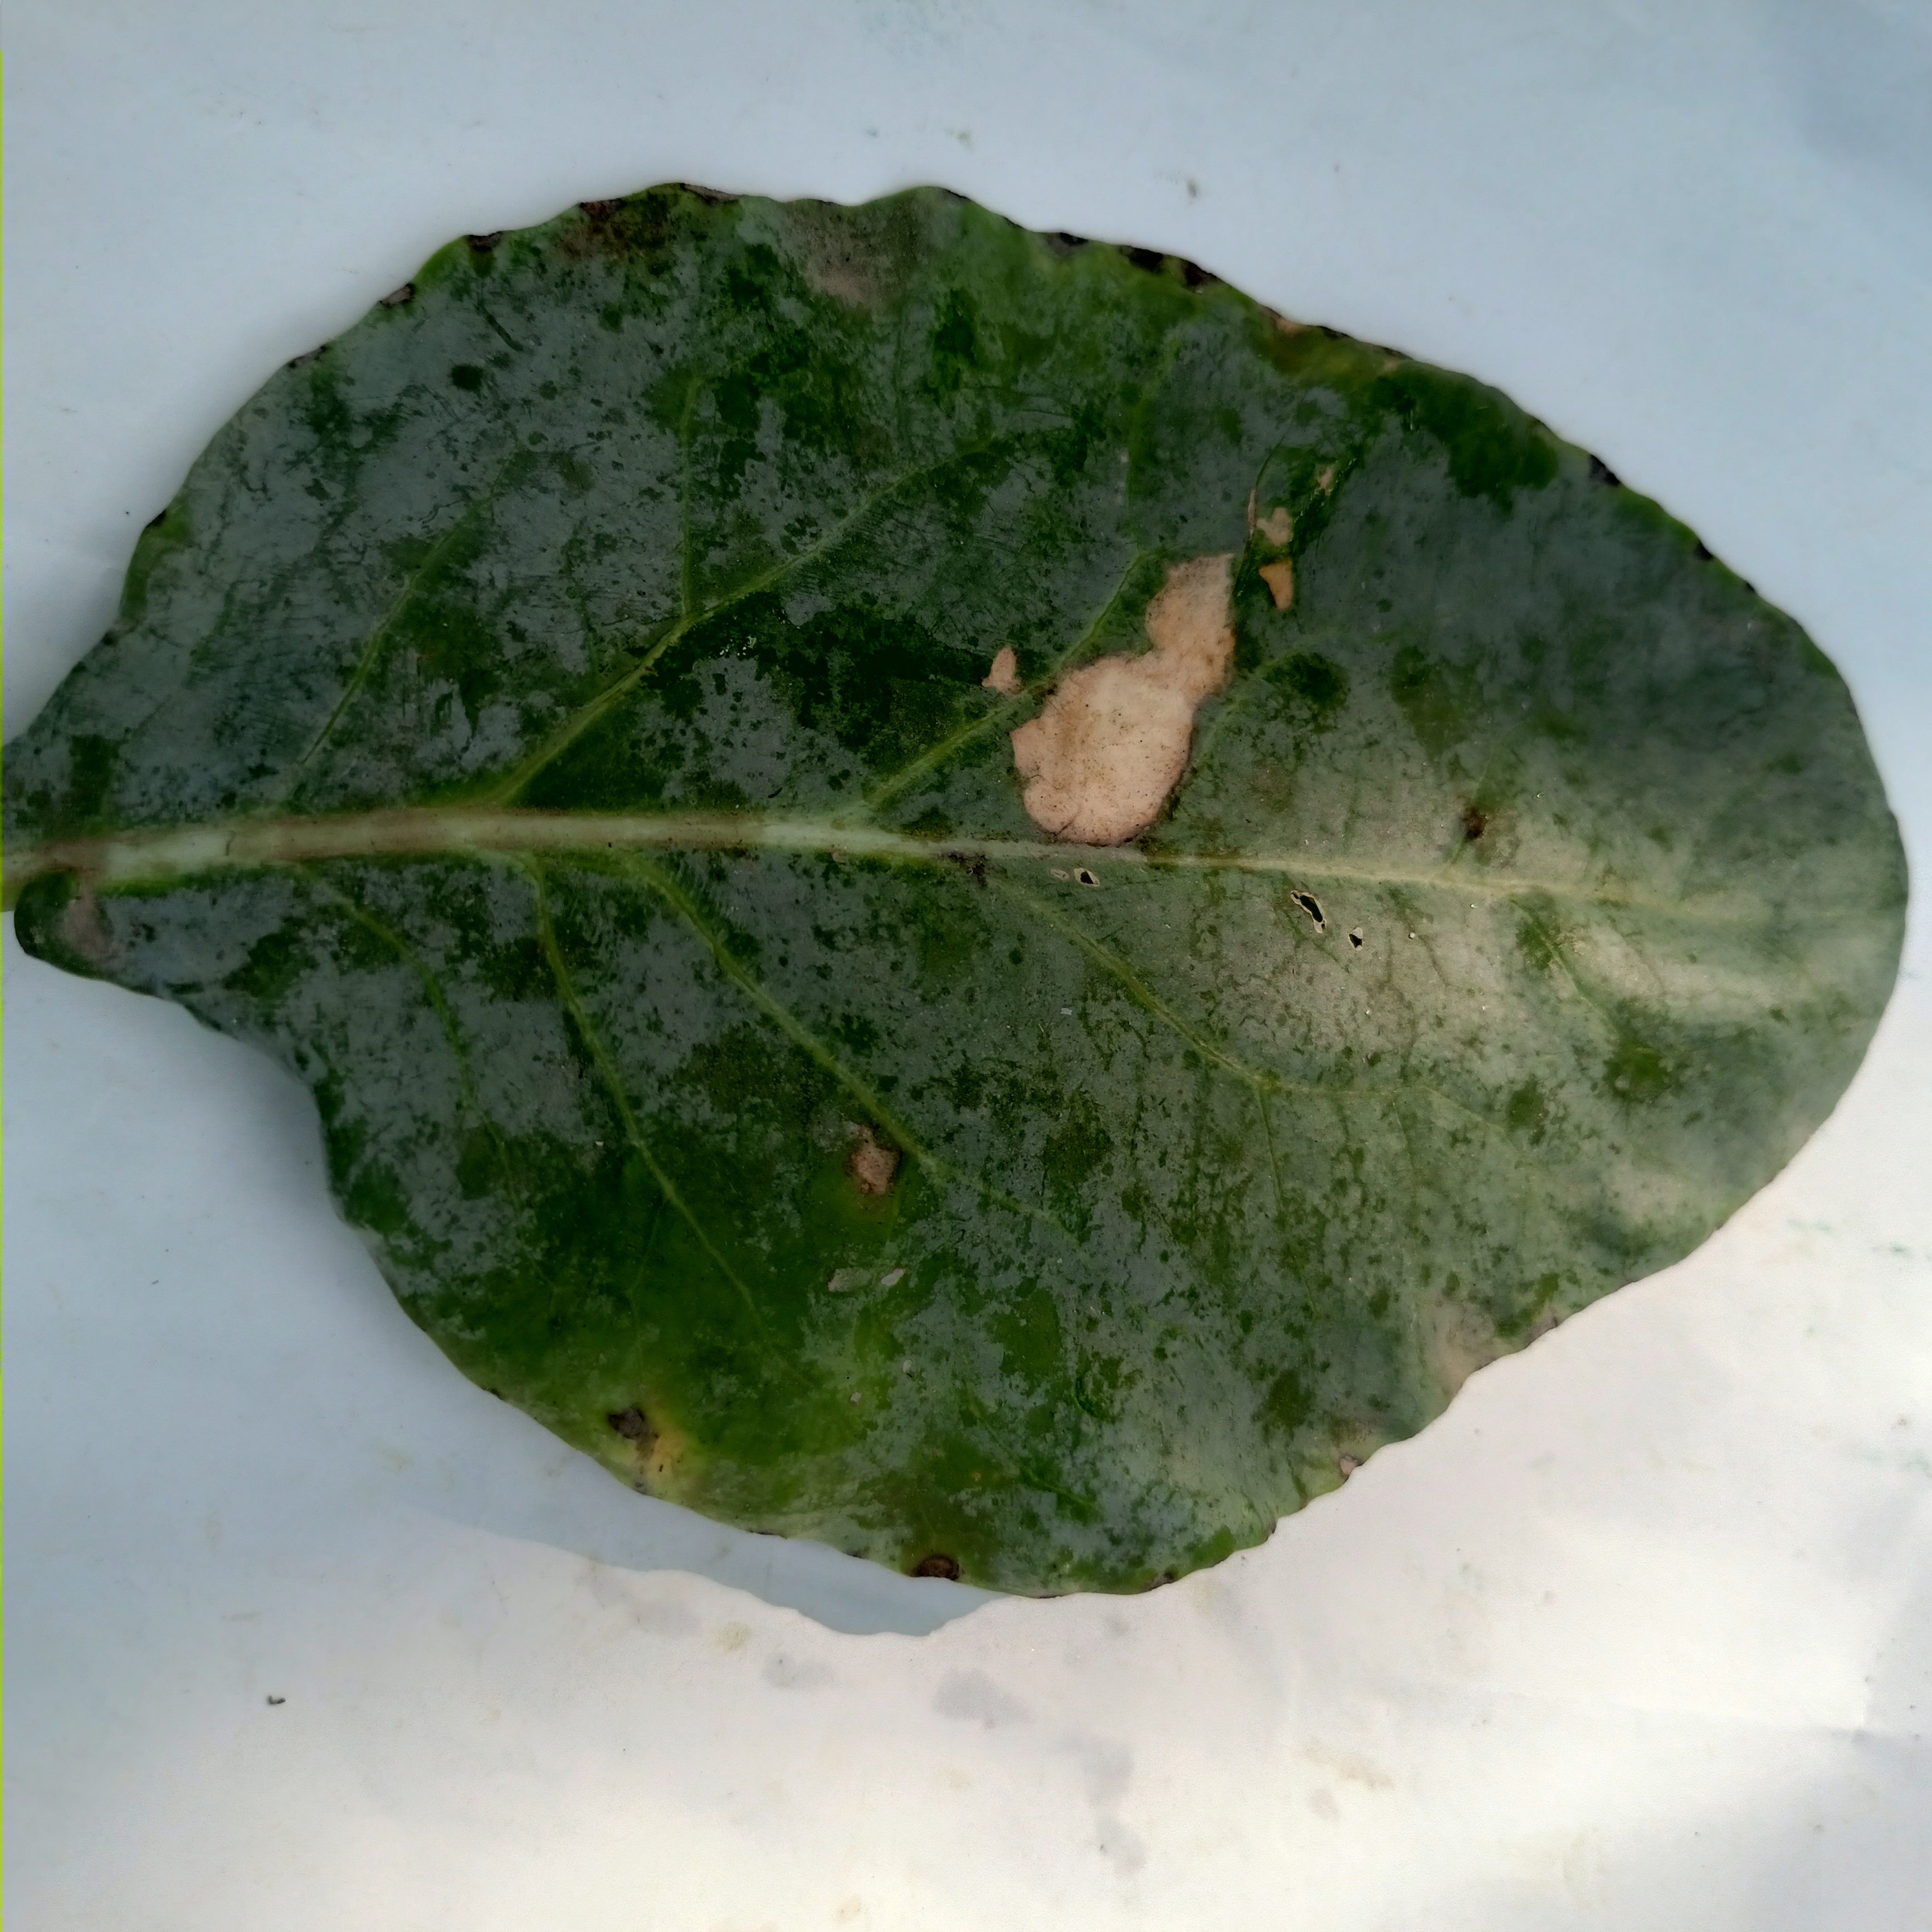
Label: Black Rot